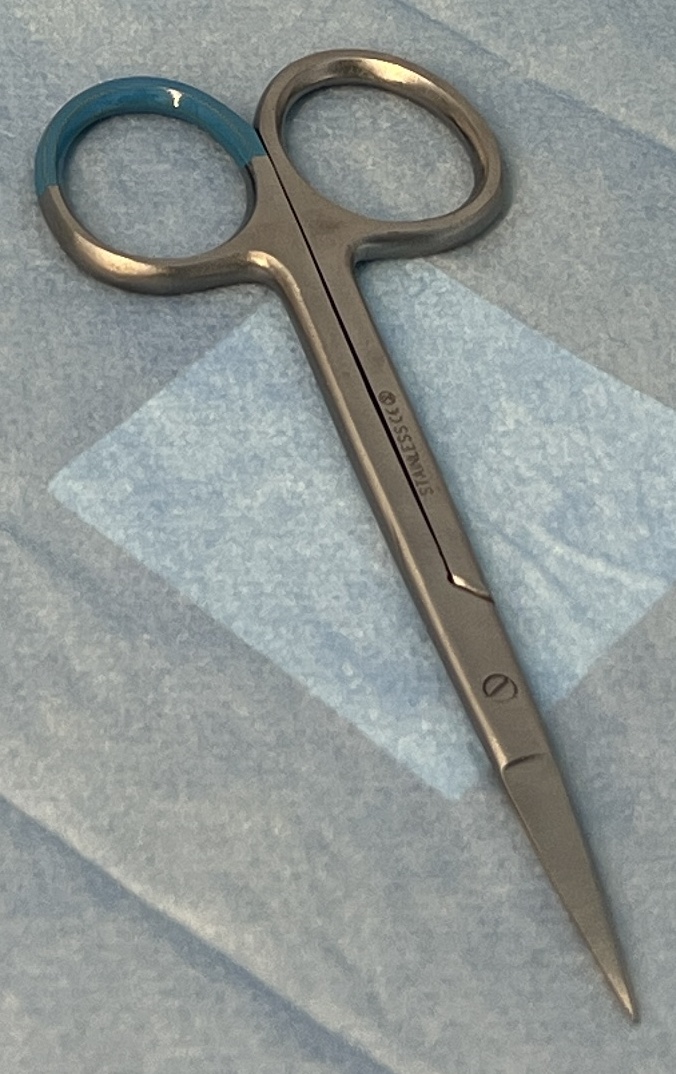
Hinged instrument state: closed